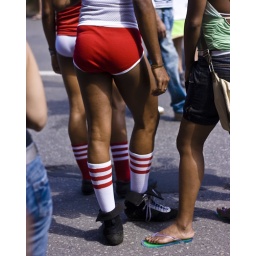
boy in hot hot pants